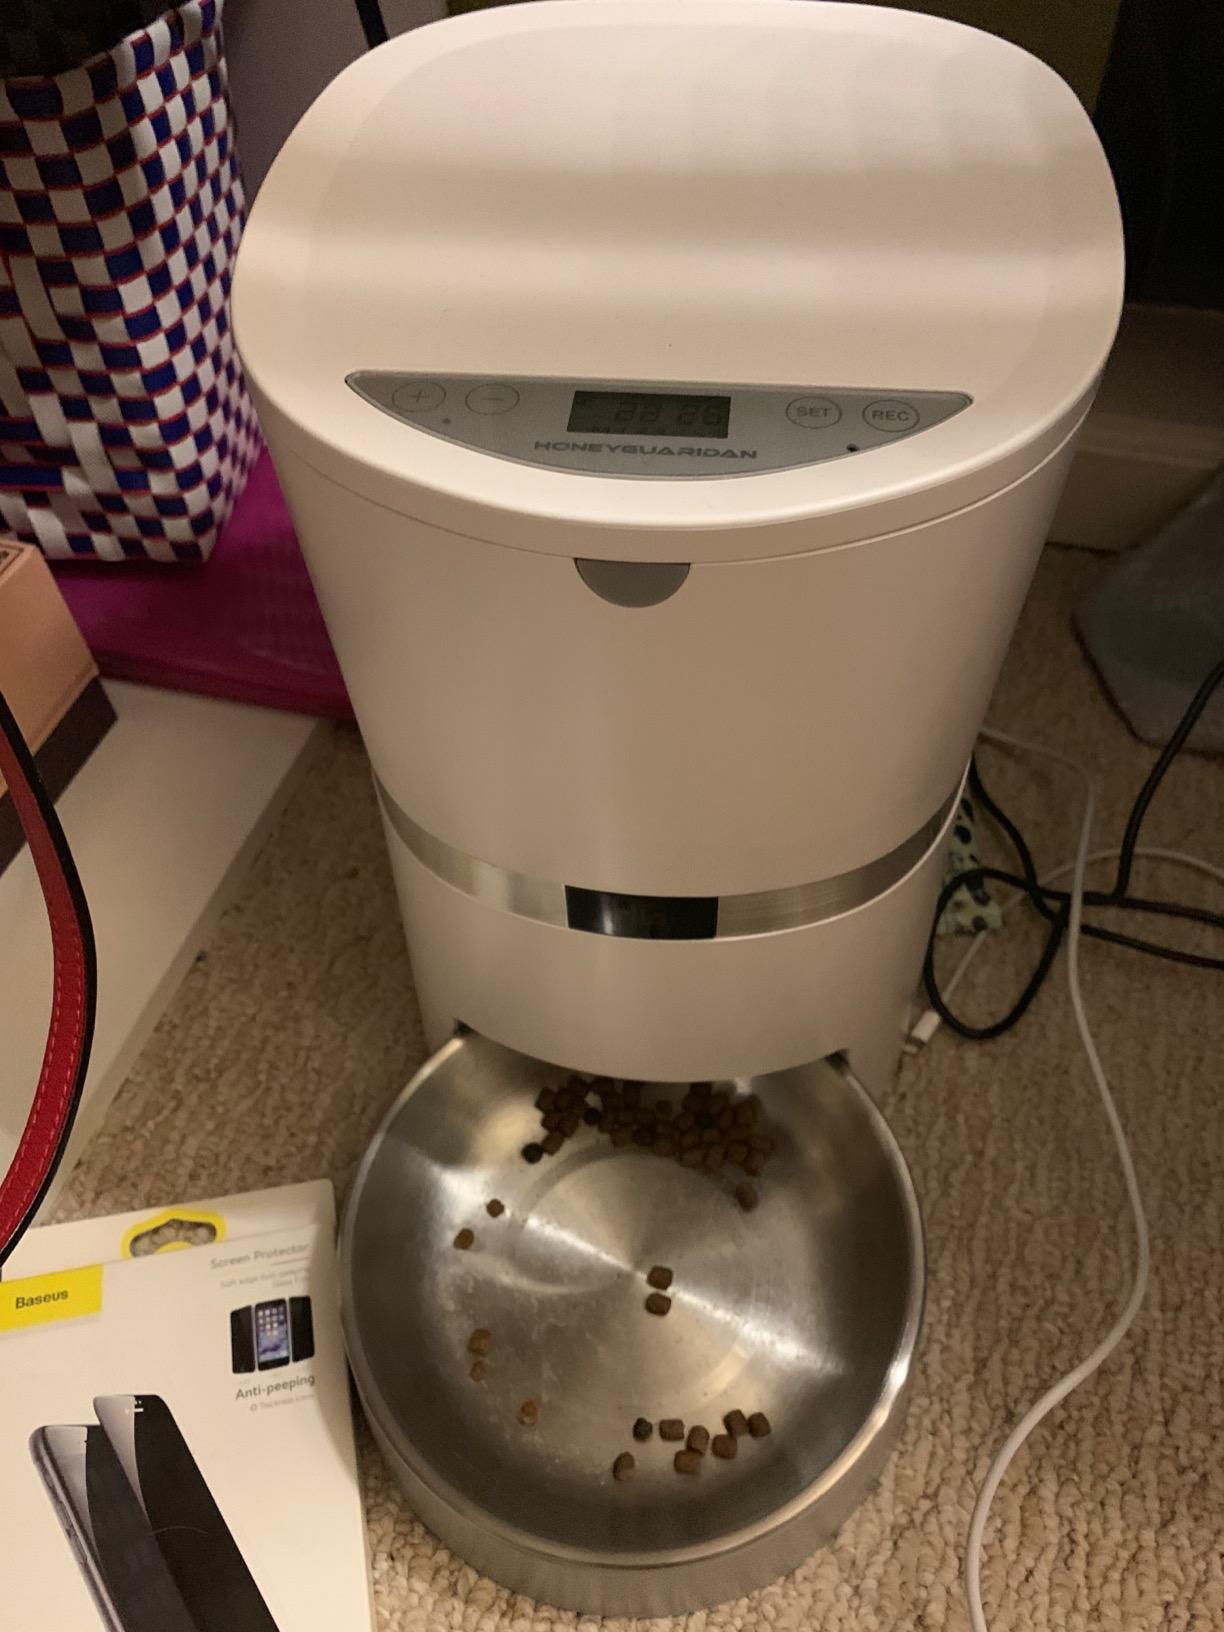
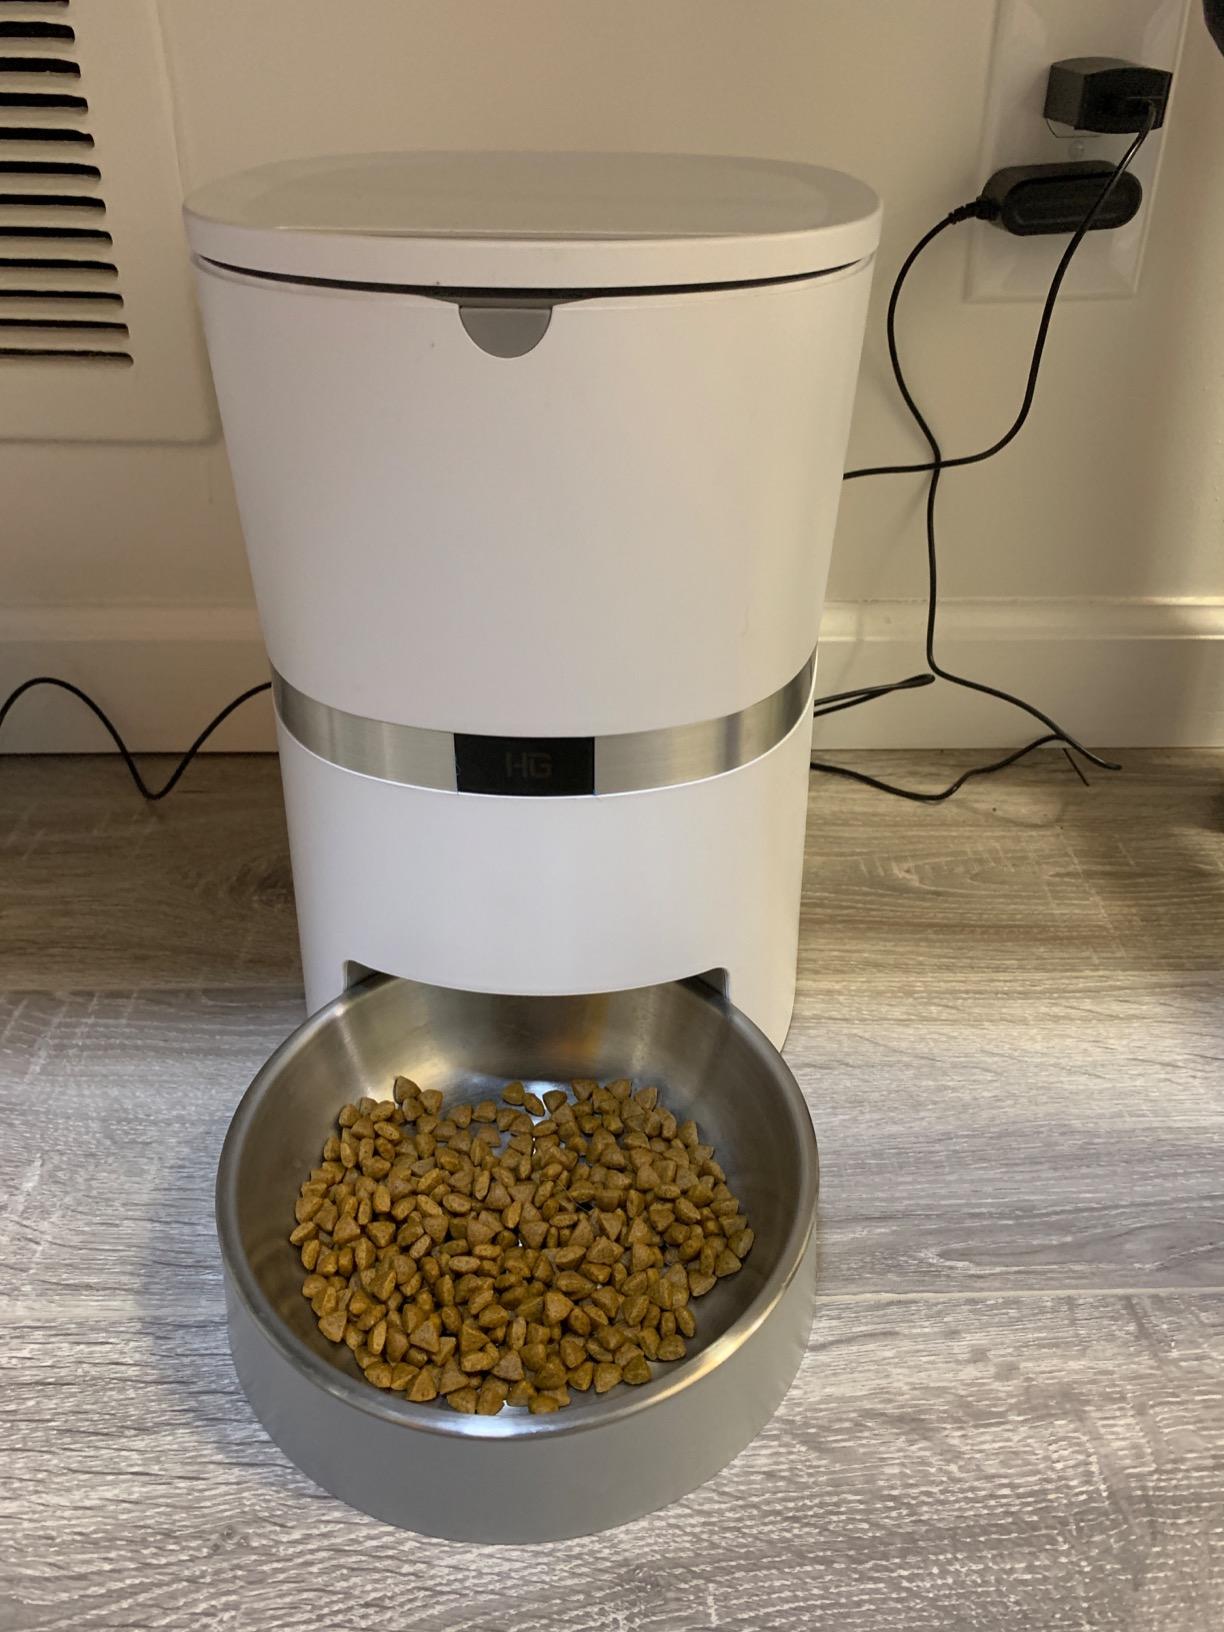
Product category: items_feeder
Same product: yes